The Boss Baby

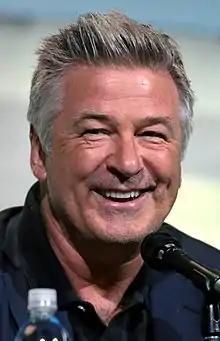
Alec Baldwin promoting the film at the 2016 San Diego Comic-Con.

Upon reading the original book on which the film is based McGrath felt a connection to it, as he had an older brother and felt like "the boss baby of the family". In keeping with that theme he stated, in an interview with Den of Geek, that "My personal goal with this was to watch this movie with my brother, and to see how it affected him!", which resulted in McGrath's brother being moved to tears by the completed film.